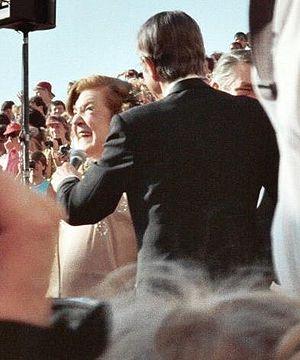
Anne Ramsey est une actrice américaine née le 27 mars 1929 à Omaha au Nebraska et morte le 11 août 1988 à Los Angeles des suites d'un cancer de la gorge.